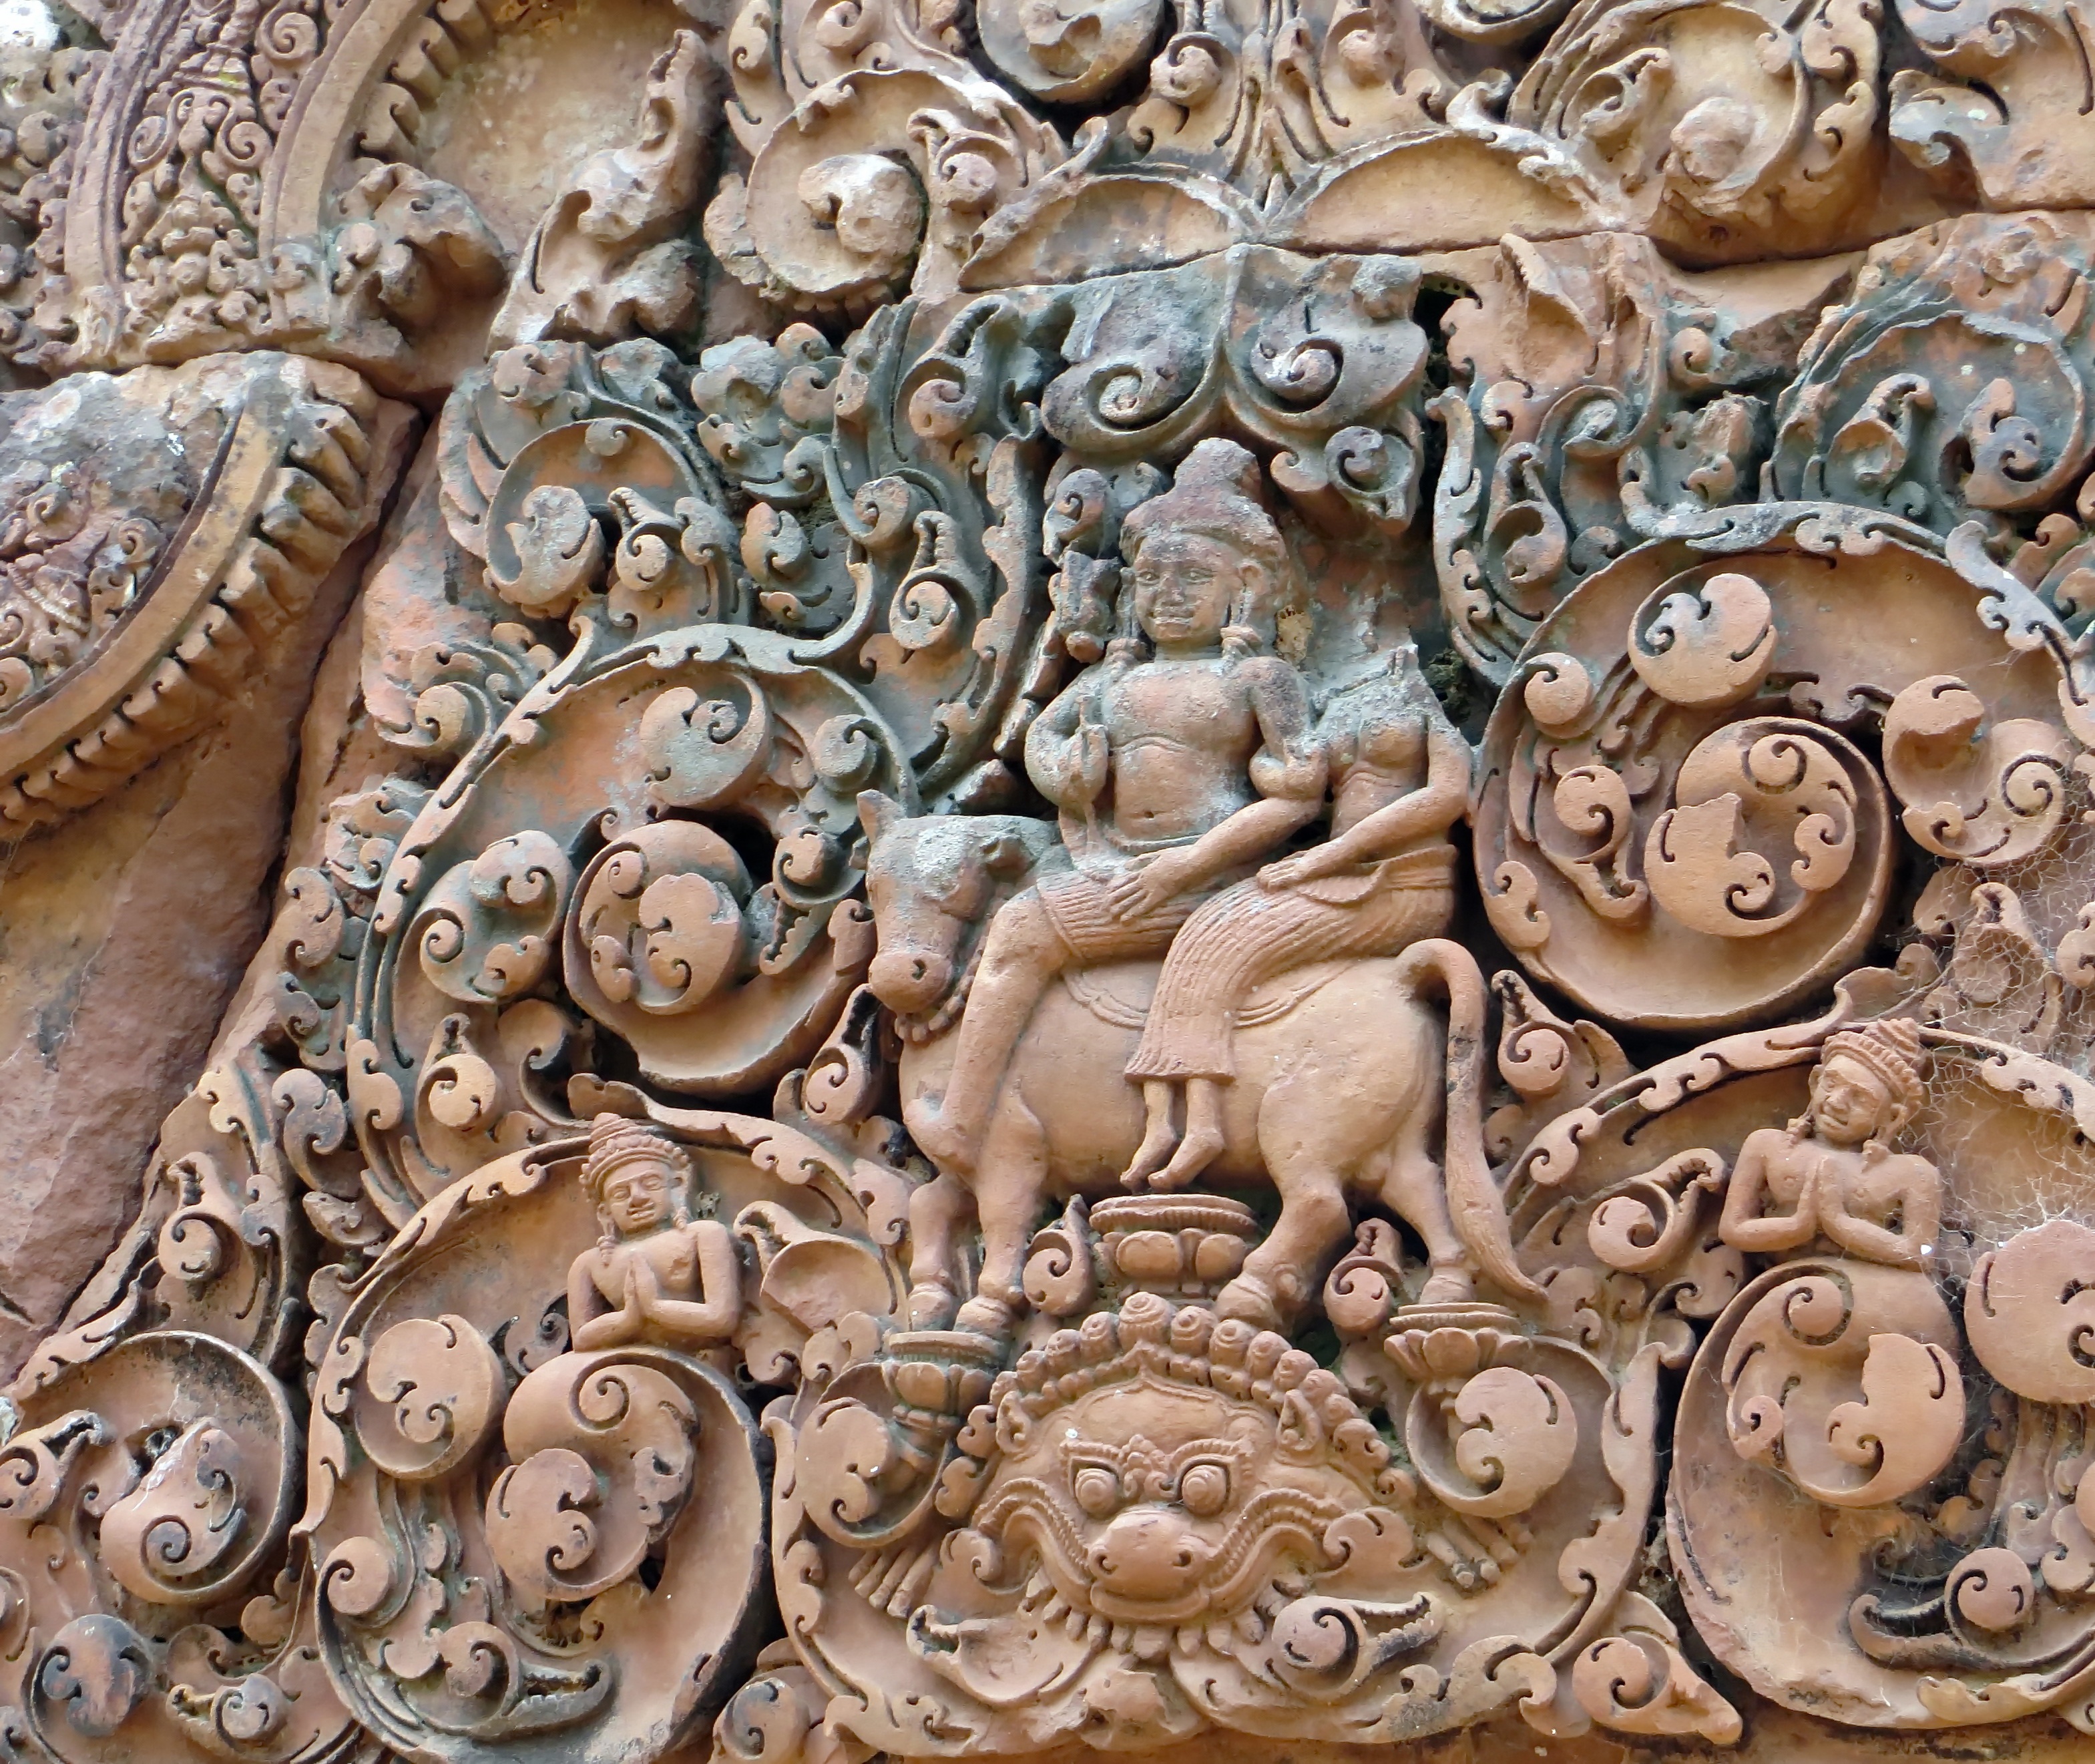
sculpture, art, archaeology, temple, cambodia, statues, carving, relief, mythology, angkor, pediment, stone carving, ancient history, banteay srei, temple women